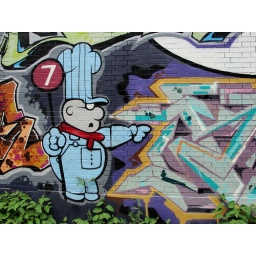
A colorful mural in Long Island City with the train engineer from Schoolhouse Rocks.